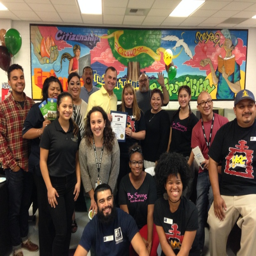
politician presents the staff and volunteers with a certificate of recognition for their 10th anniversary .